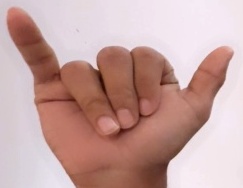
ASL sign: Y